Al-Mansur II Muhammad

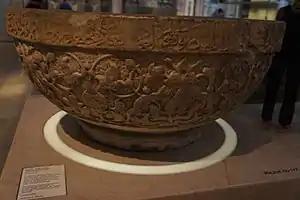
Marble basin from Hama, commissioned by Al-Mansur Muhammad II. Presently in the Victoria and Albert Museum, London

Al Mansur came to the throne at a time when the Egyptian Sultan As-Salih Ayyub was consolidating his power. In spring 1247 As-Salih Ayyub set out for Syria where he met emir Al-Ashraf Musa of Homs as well as Al Mansur. Both were young - Al-Ashraf Musa was eighteen and Al Mansur was just twelve - and new on their thrones. As-Salih Ayyub campaigned against his rival An-Nasir Yusuf of Aleppo but returned to Egypt to confront a new Crusader threat in 1249. Shortly afterwards he died. His son and successor Al-Muazzam Turanshah did not long outlive him and in 1250 the Ayyubid dynasty was overthrown in Egypt by the Bahri mamluks.